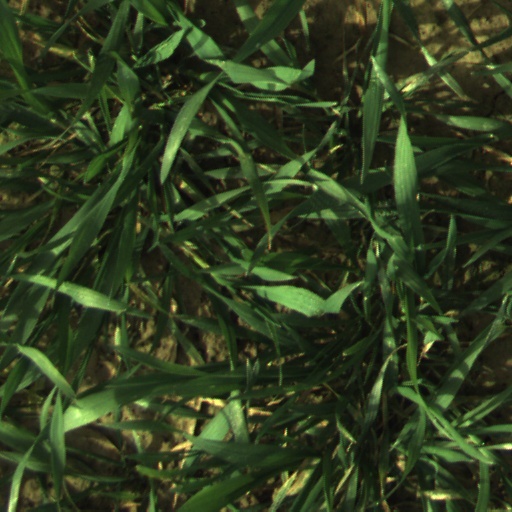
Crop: wheat